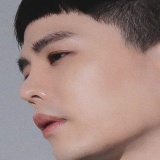
ca sĩ Trịnh Thăng Bình